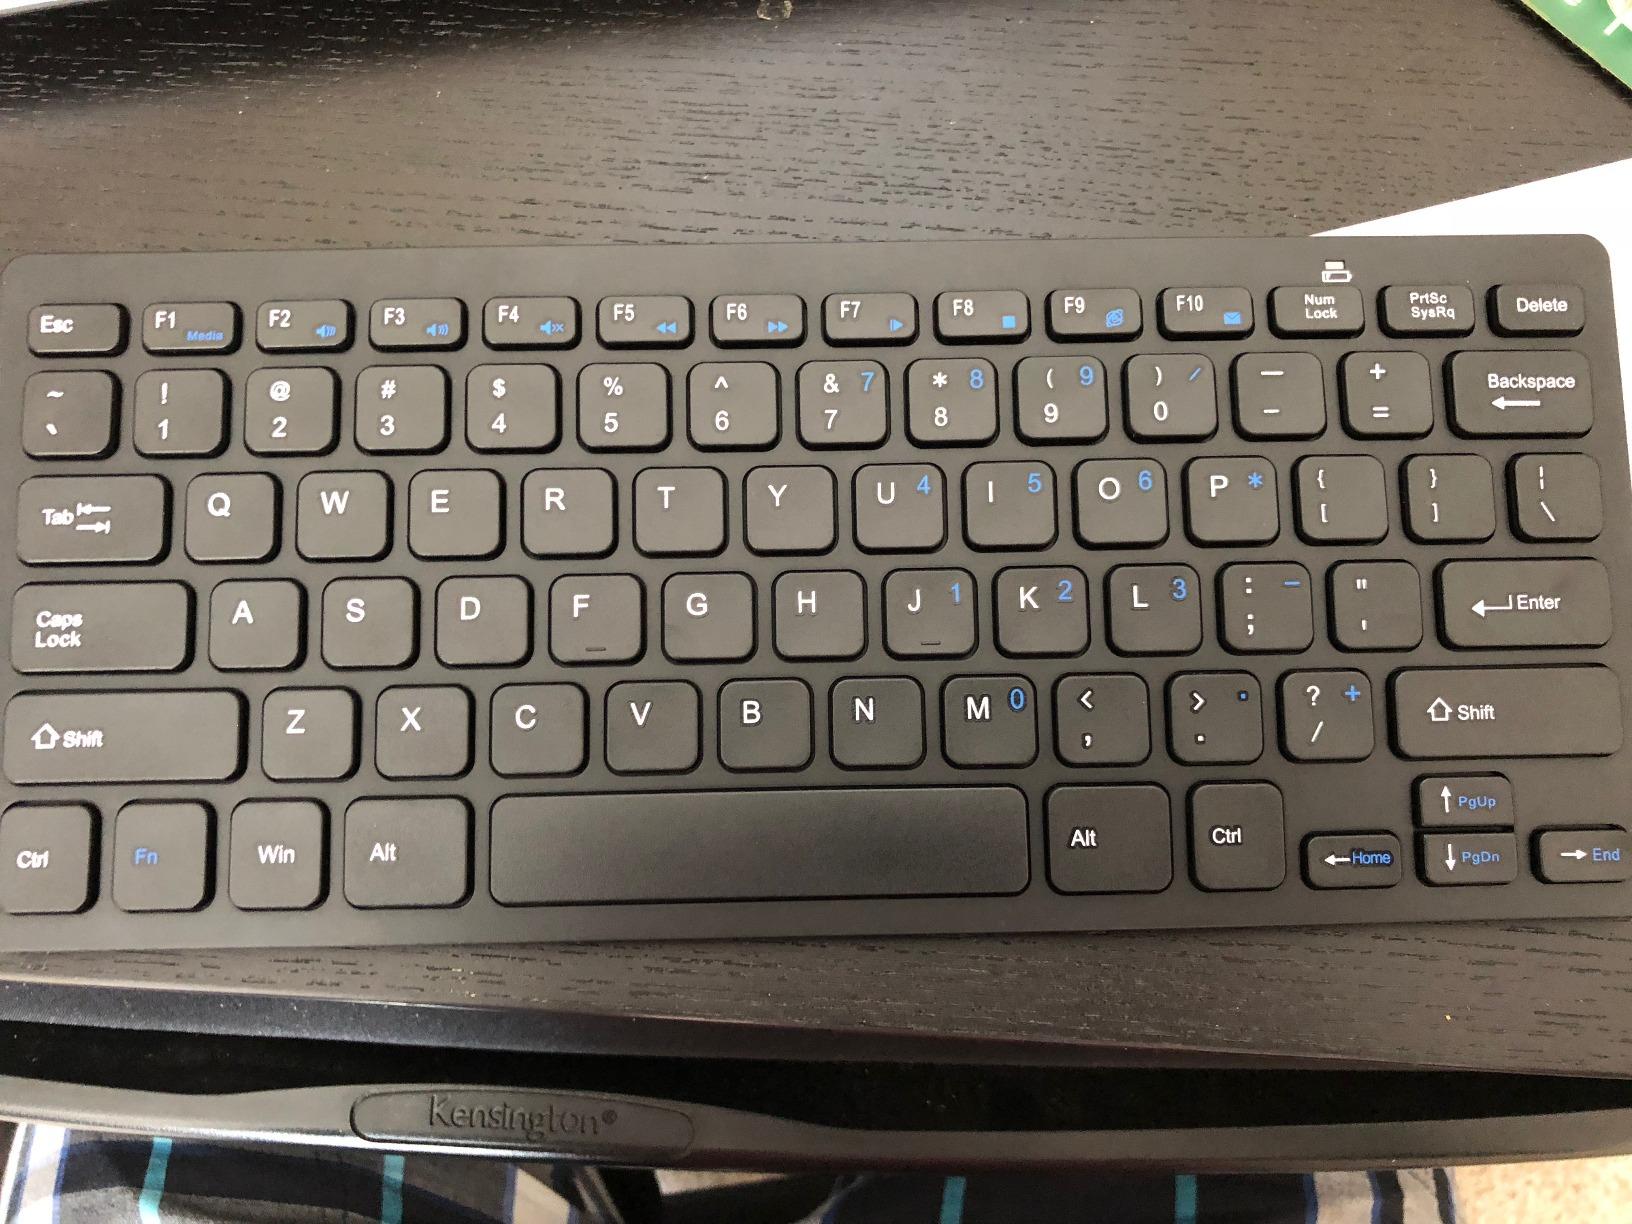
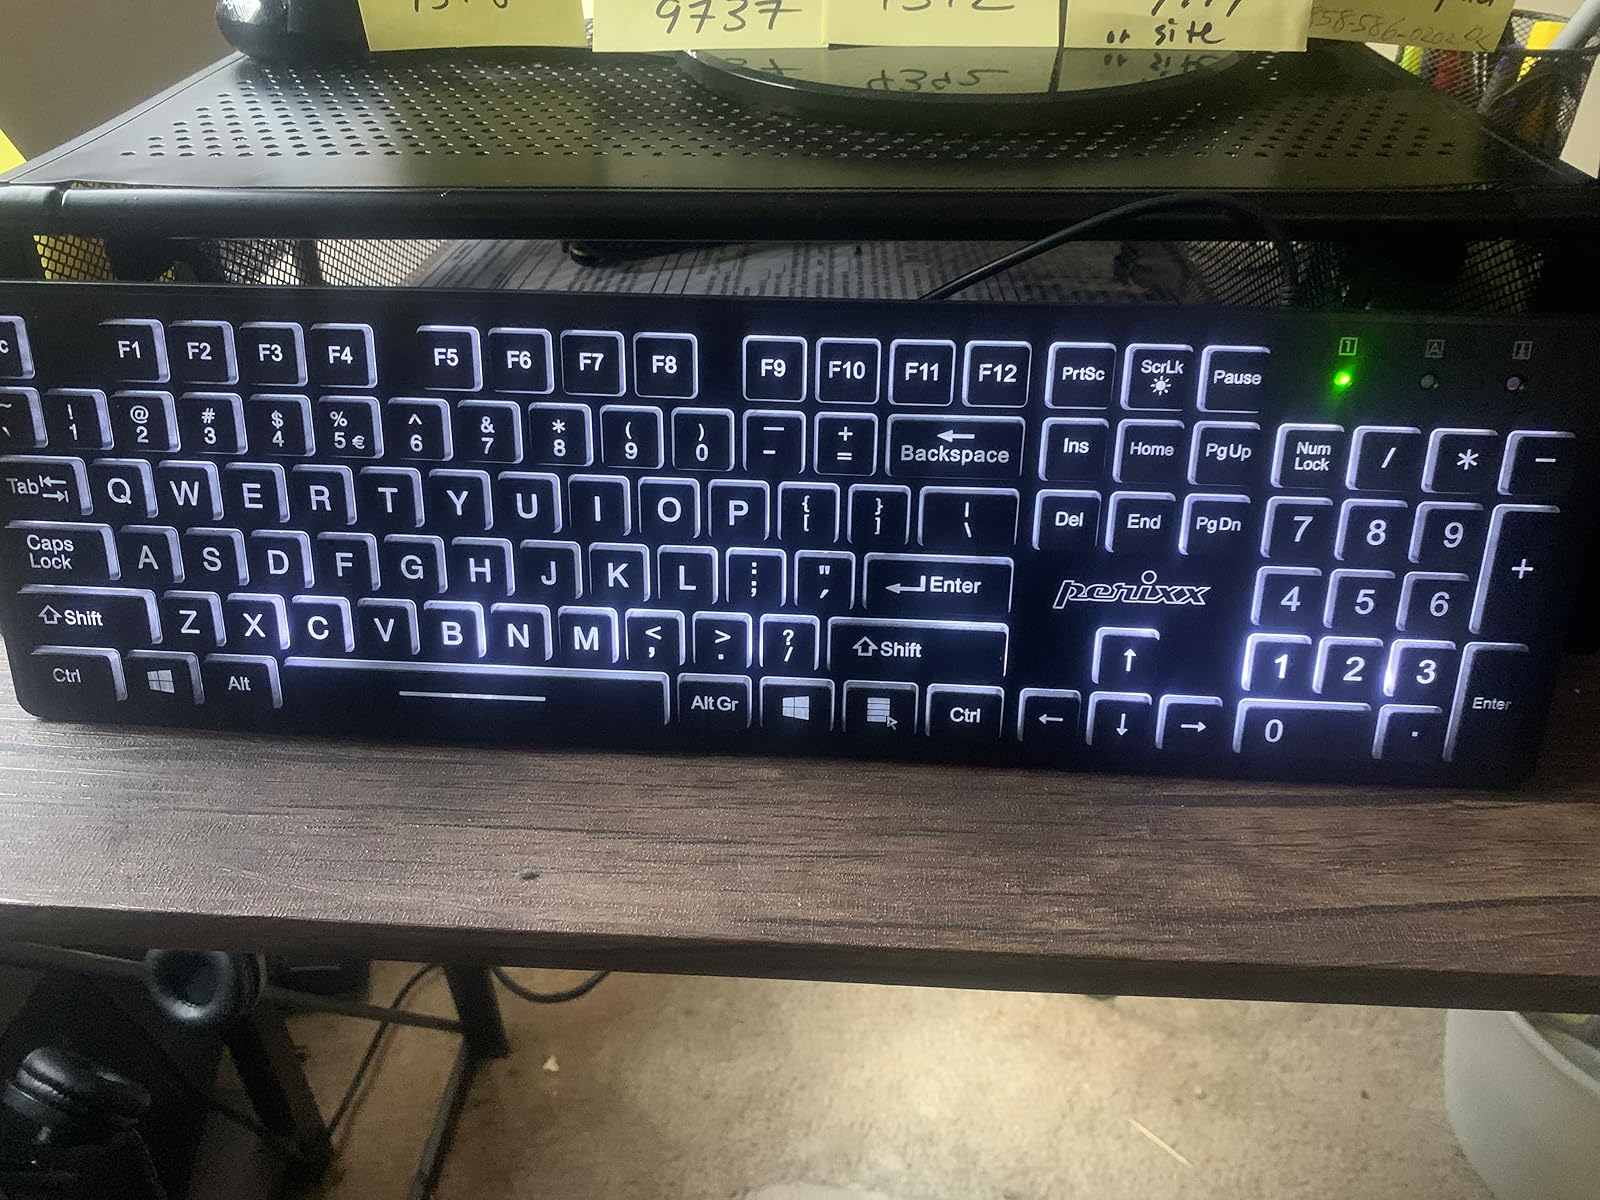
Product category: keyboard
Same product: no